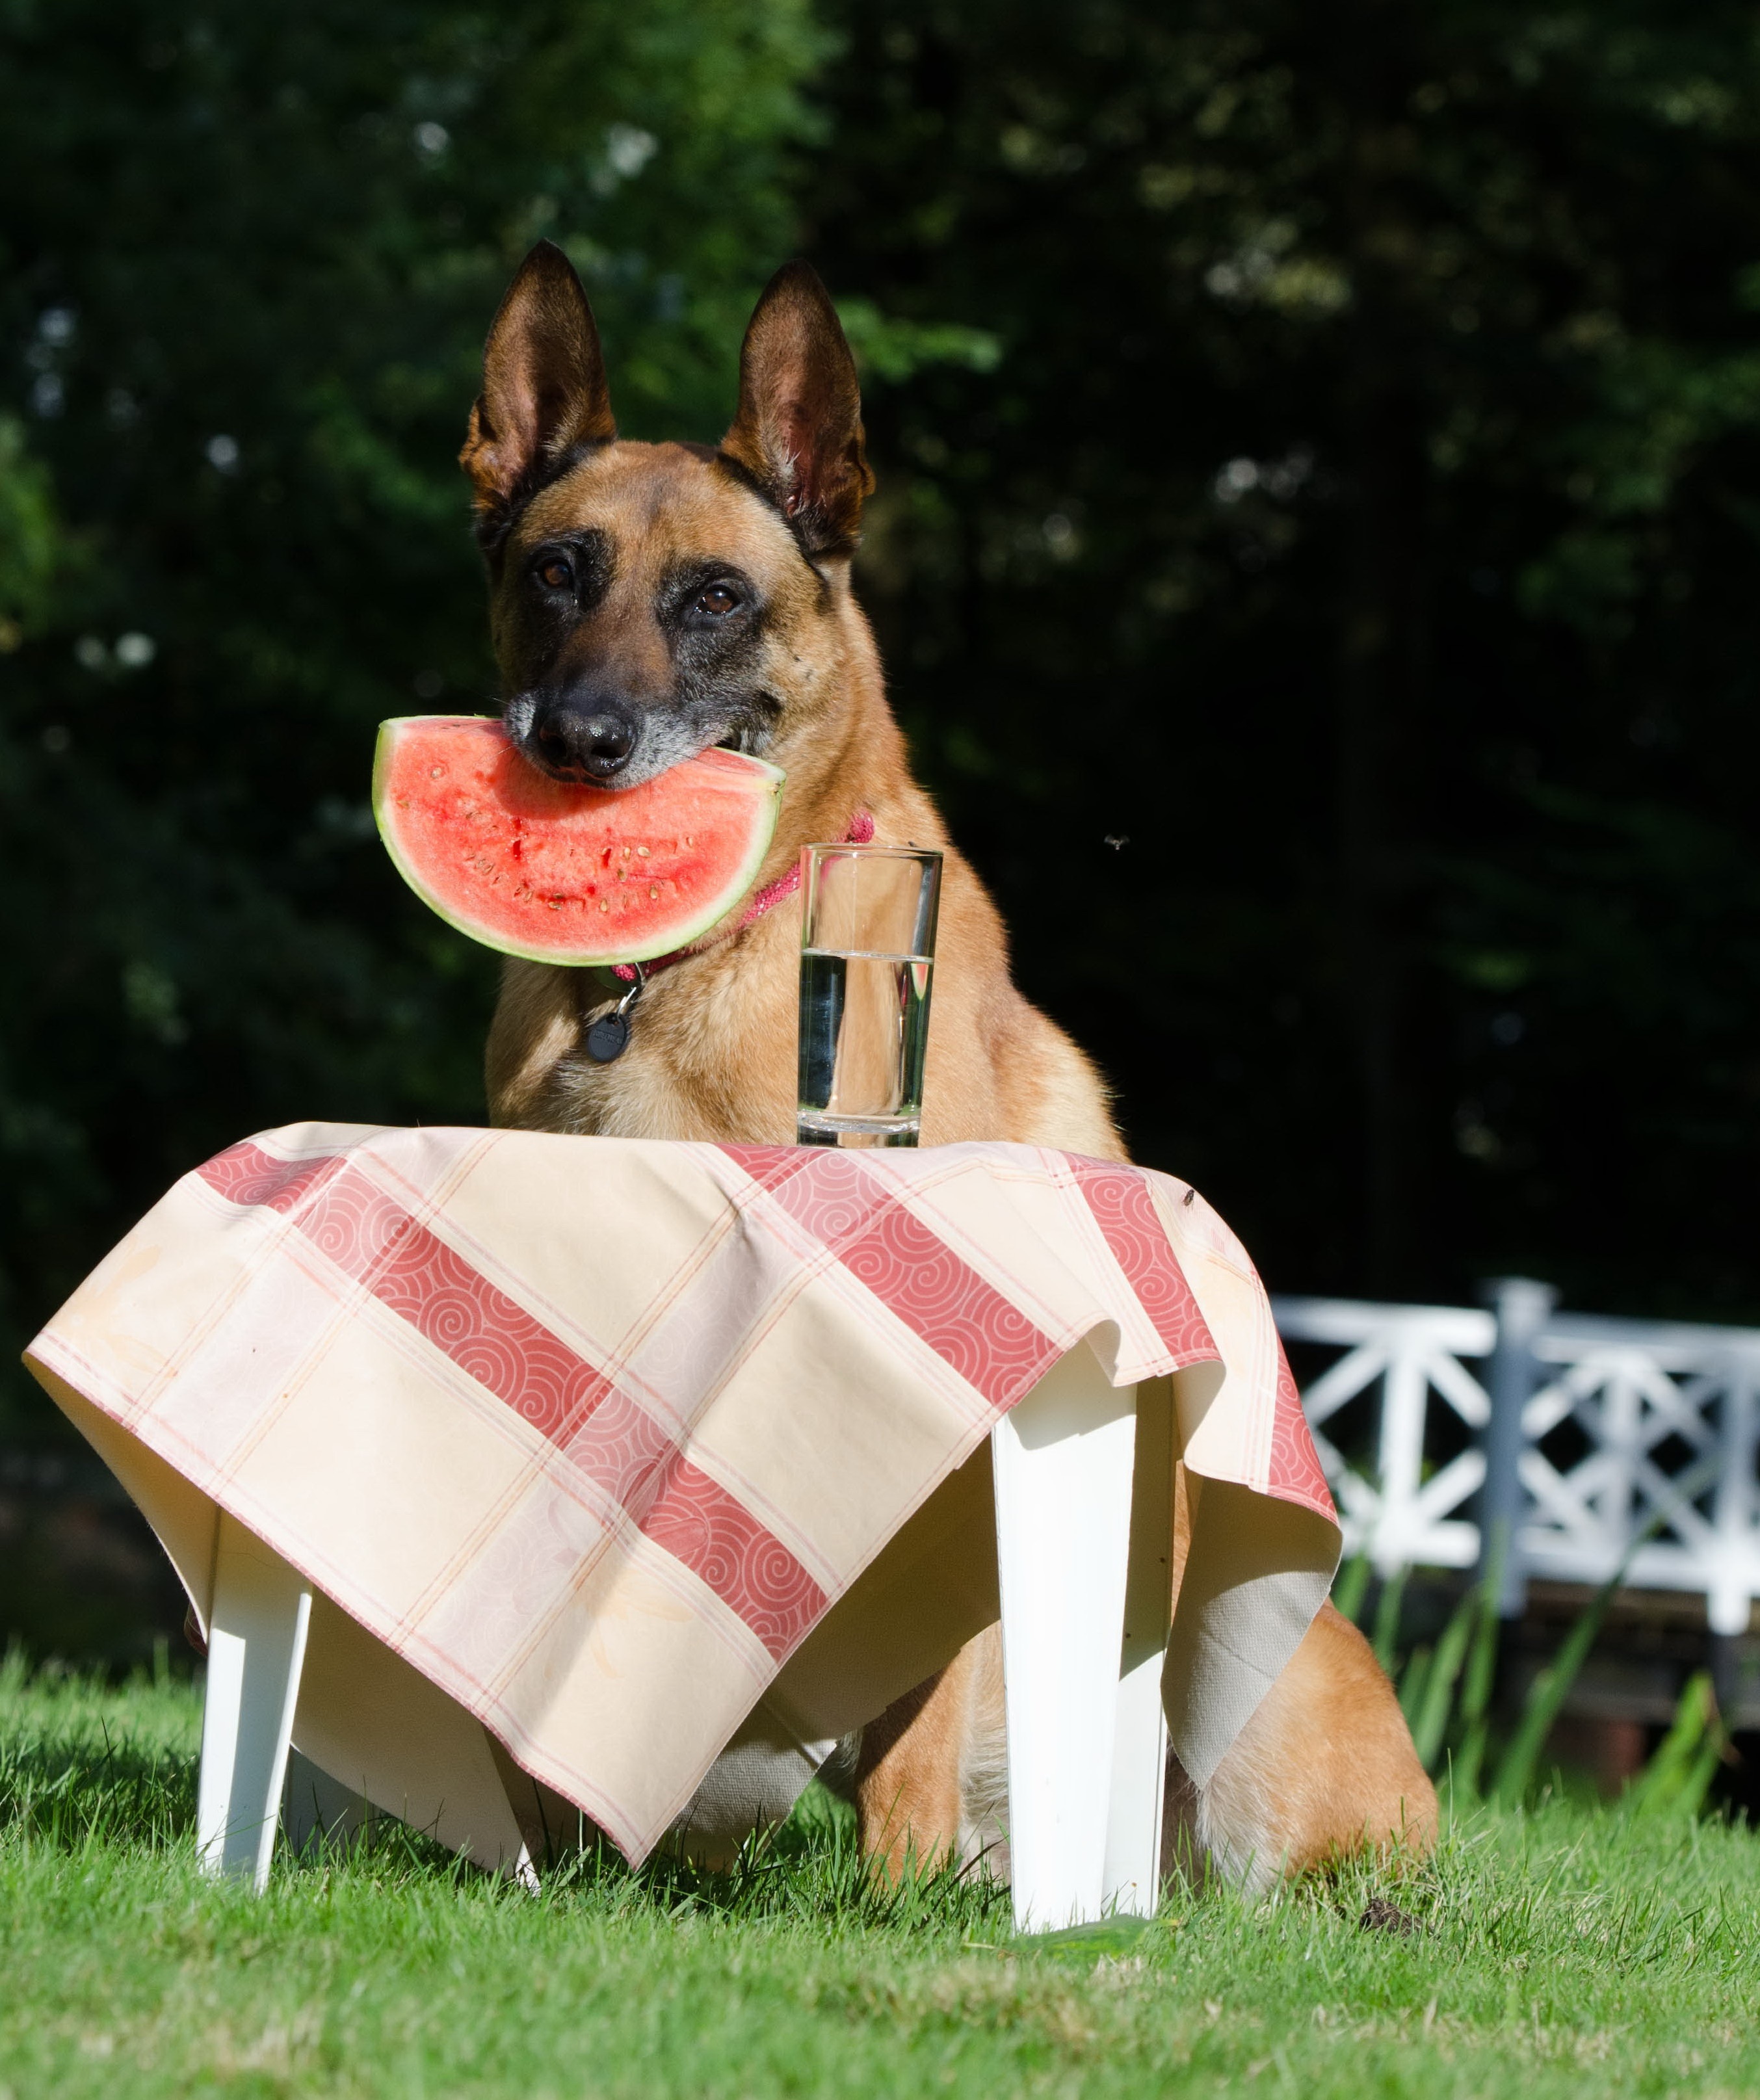
dog, summer, mammal, funny, trick, belgian shepherd dog, malinois, dog like mammal, dog trick, dog shows a trick, dog show trick